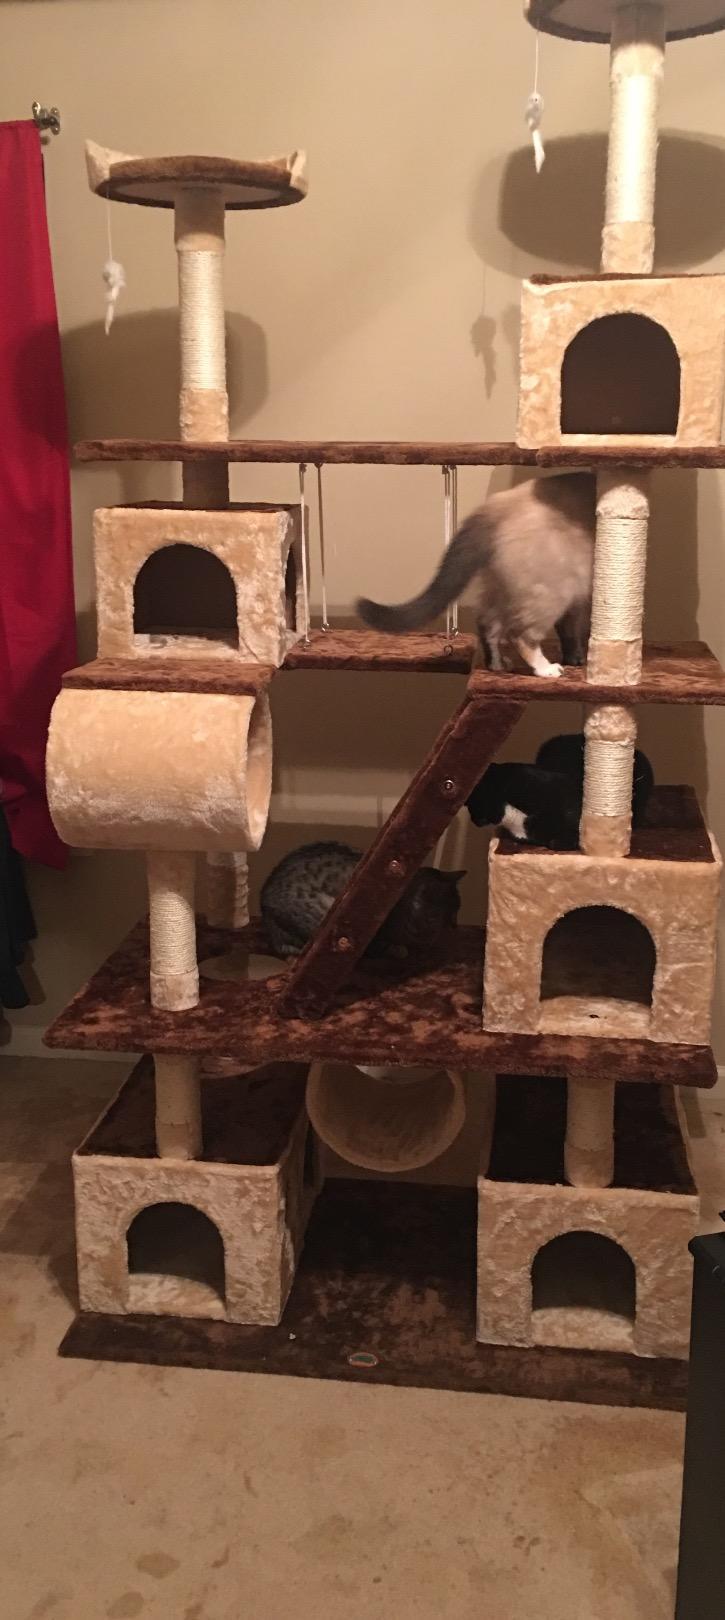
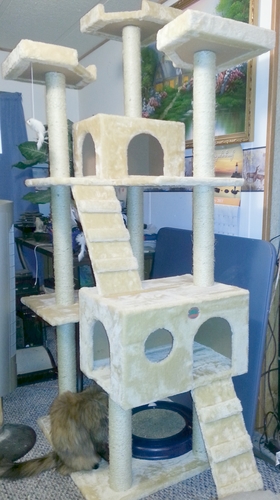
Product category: items_cat tree
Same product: no